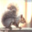
Label: squirrel